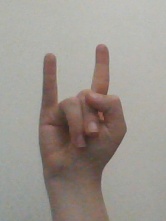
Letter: la